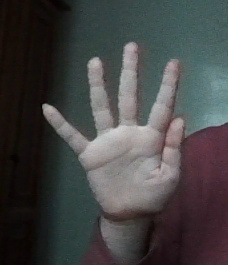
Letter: sheen